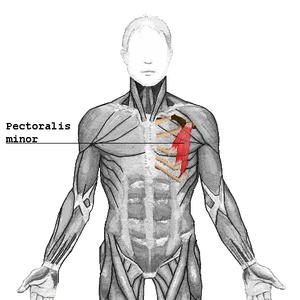
Pectoralis minor
Pectoralis minor (vist med rødt).
Pectoralis minor eller Den lille brystmuskel er en tynd, triangulær muskel, placeret i den øvre del af brystet, under pectoralis major i den menneskelige krop.